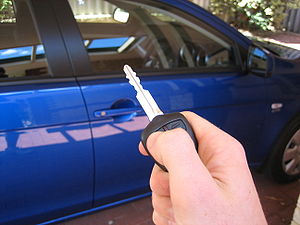
Centrallåsesystem
Oplåsning ved hjælp af fjernbetjening
Et centrallåsesystem er et system, som kan låse en hel bil op eller i samtidigt.